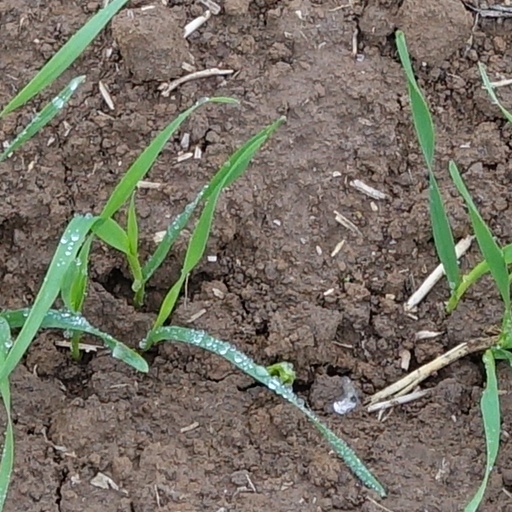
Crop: wheat